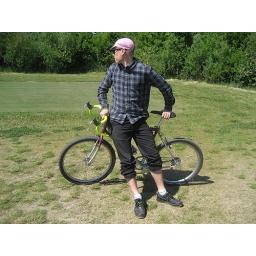
On my freakbike.Every part of this bike was in the scrap bin.26&amp;quot; drop bar adventure bike. 1x9 gearing.